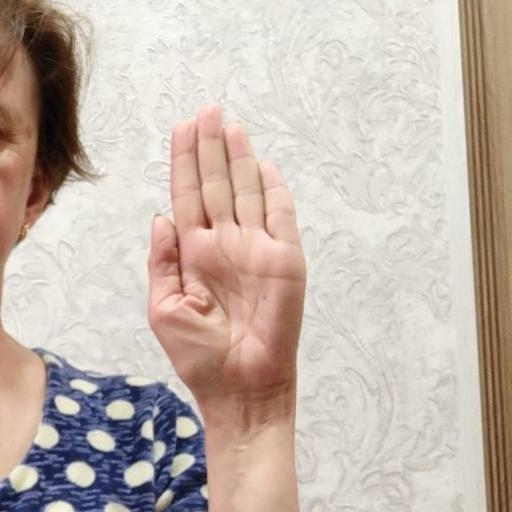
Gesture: stop